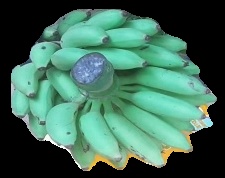
Variety: elakki-bale
Grade: grade2